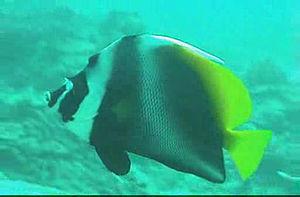
Heniochus est un genre de poissons de la famille des Chaetodontidae, que l'on appelle communément poissons cochers ou cochers.